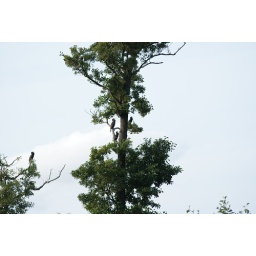
bird in a broads tree